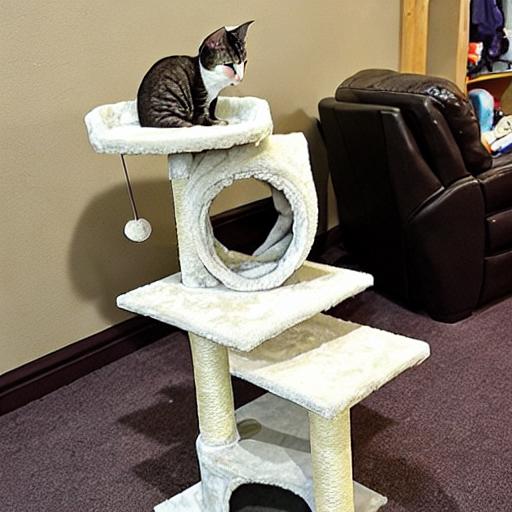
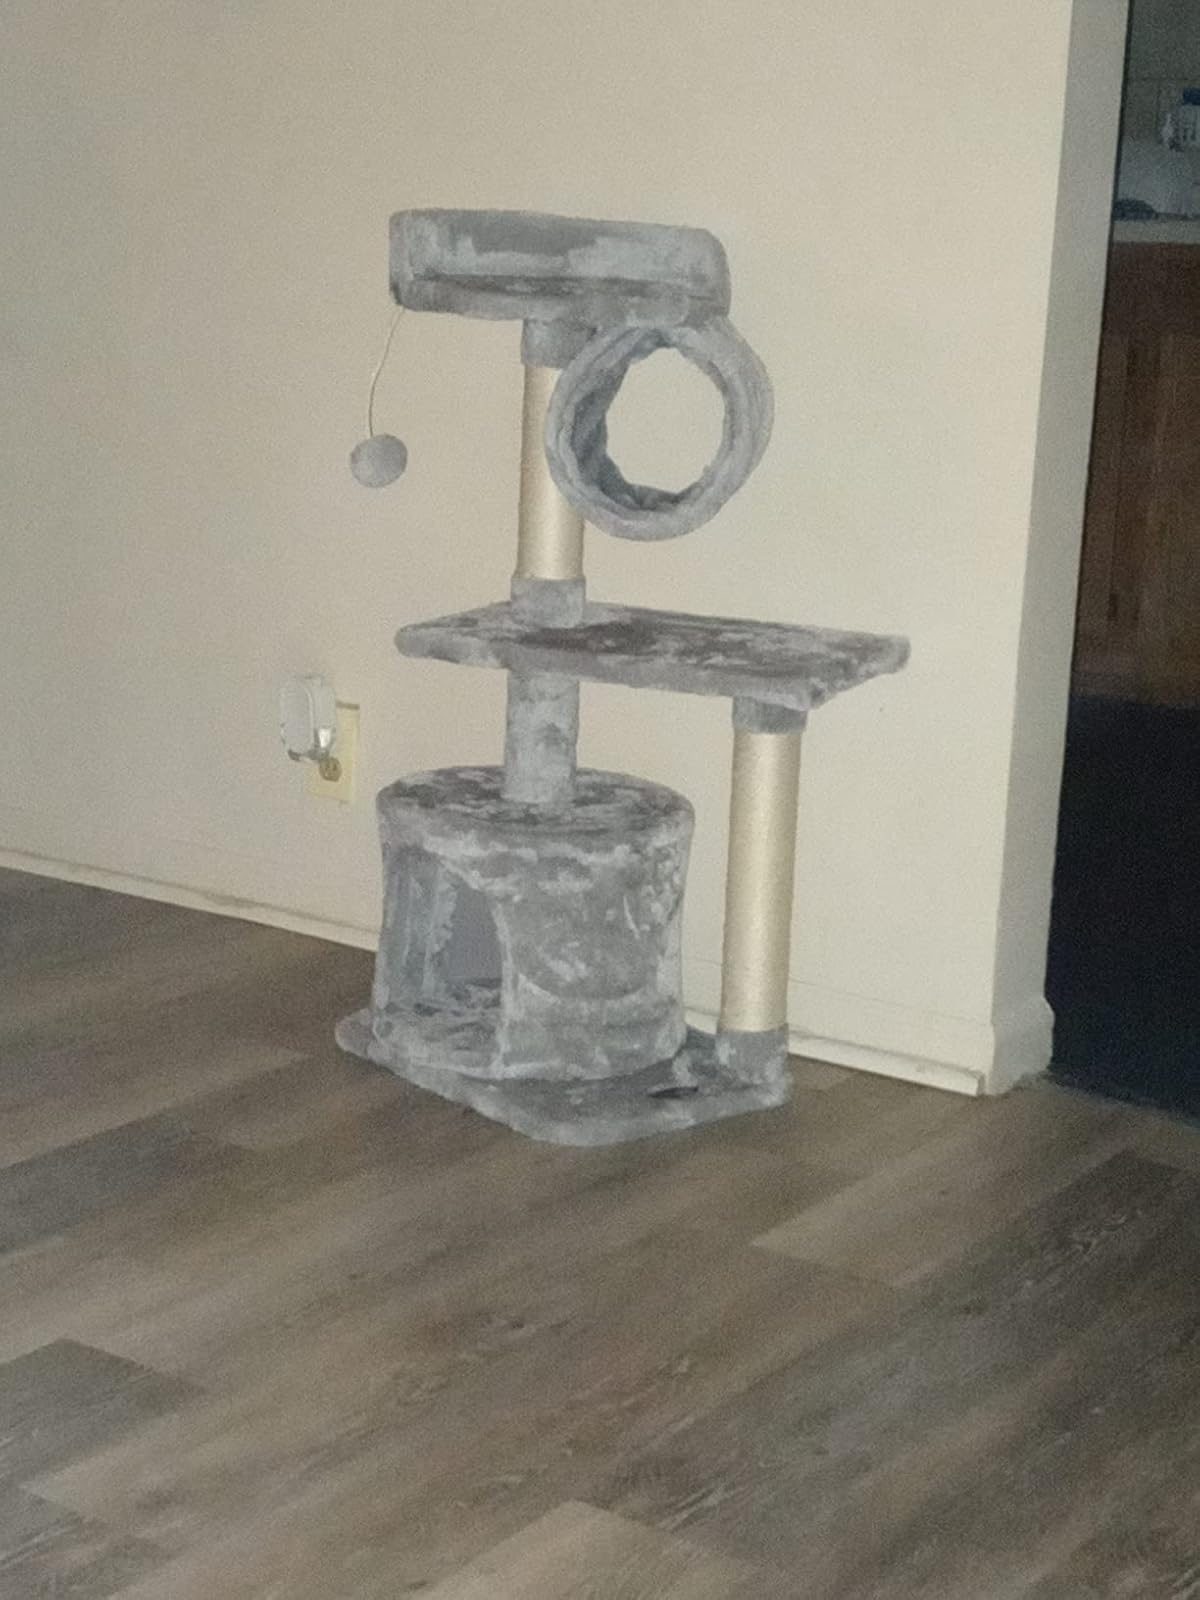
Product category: items_cat tree
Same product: no